Greece

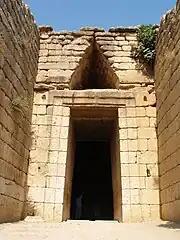
The entrance of the Treasury of Atreus (13th century BC) in Mycenae

The Apidima Cave in Mani, in southern Greece, has been suggested to contain the oldest remains of early modern humans outside of Africa, dated to 200,000 years ago. However others suggest the remains represent archaic humans. All three stages of the Stone Age are represented in Greece, for example in the Franchthi Cave. Neolithic settlements in Greece, dating from the 7th millennium BC, are the oldest in Europe, as Greece lies on the route by which farming spread from the Near East to Europe.